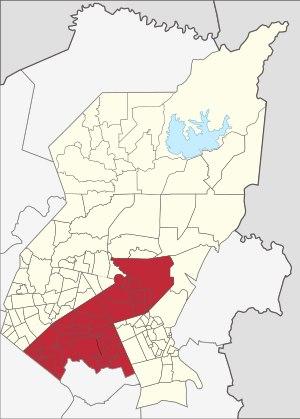
La ville de Quezón City aux Philippines est constituée de six circonscriptions législatives, chacune représentée par un député à la Chambre des représentants.